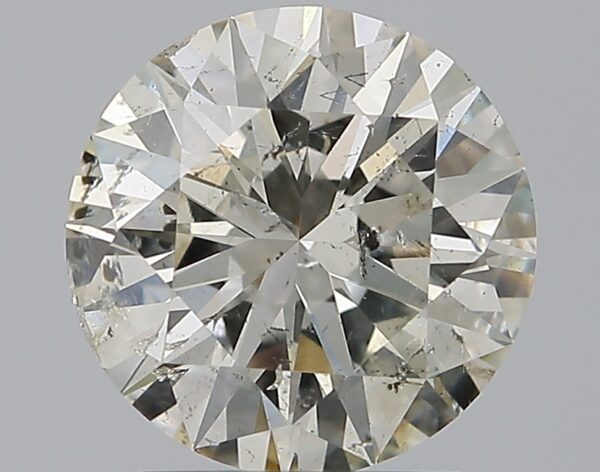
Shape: round
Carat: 1.7
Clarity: SI2
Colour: I
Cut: EX
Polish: EX
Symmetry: EX
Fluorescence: N
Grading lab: IGI
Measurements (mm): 7.8 x 7.74 x 4.7